Christoph Baumer

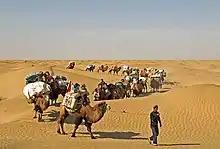
The Fifth Taklamakan Expedition in the fossil delta of the River Keriya, 2009

Further expeditions took Baumer to southern Tibet in 1996, where he rediscovered in the former monastery Sekar Guthok forgotten murals from the 13th century; and in 1997 again to southern Tibet, where he discovered in the Pa-Lha-Puk Monastery the oldest existing murals of the Bön religion – from the early 15th century – in all of Tibet.